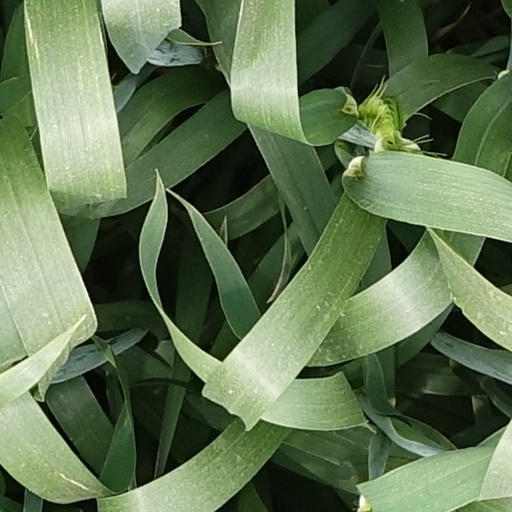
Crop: wheat